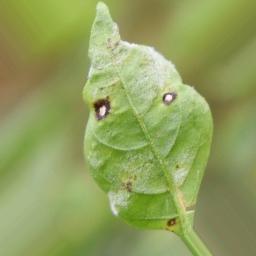
Label: powdery mildew